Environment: real
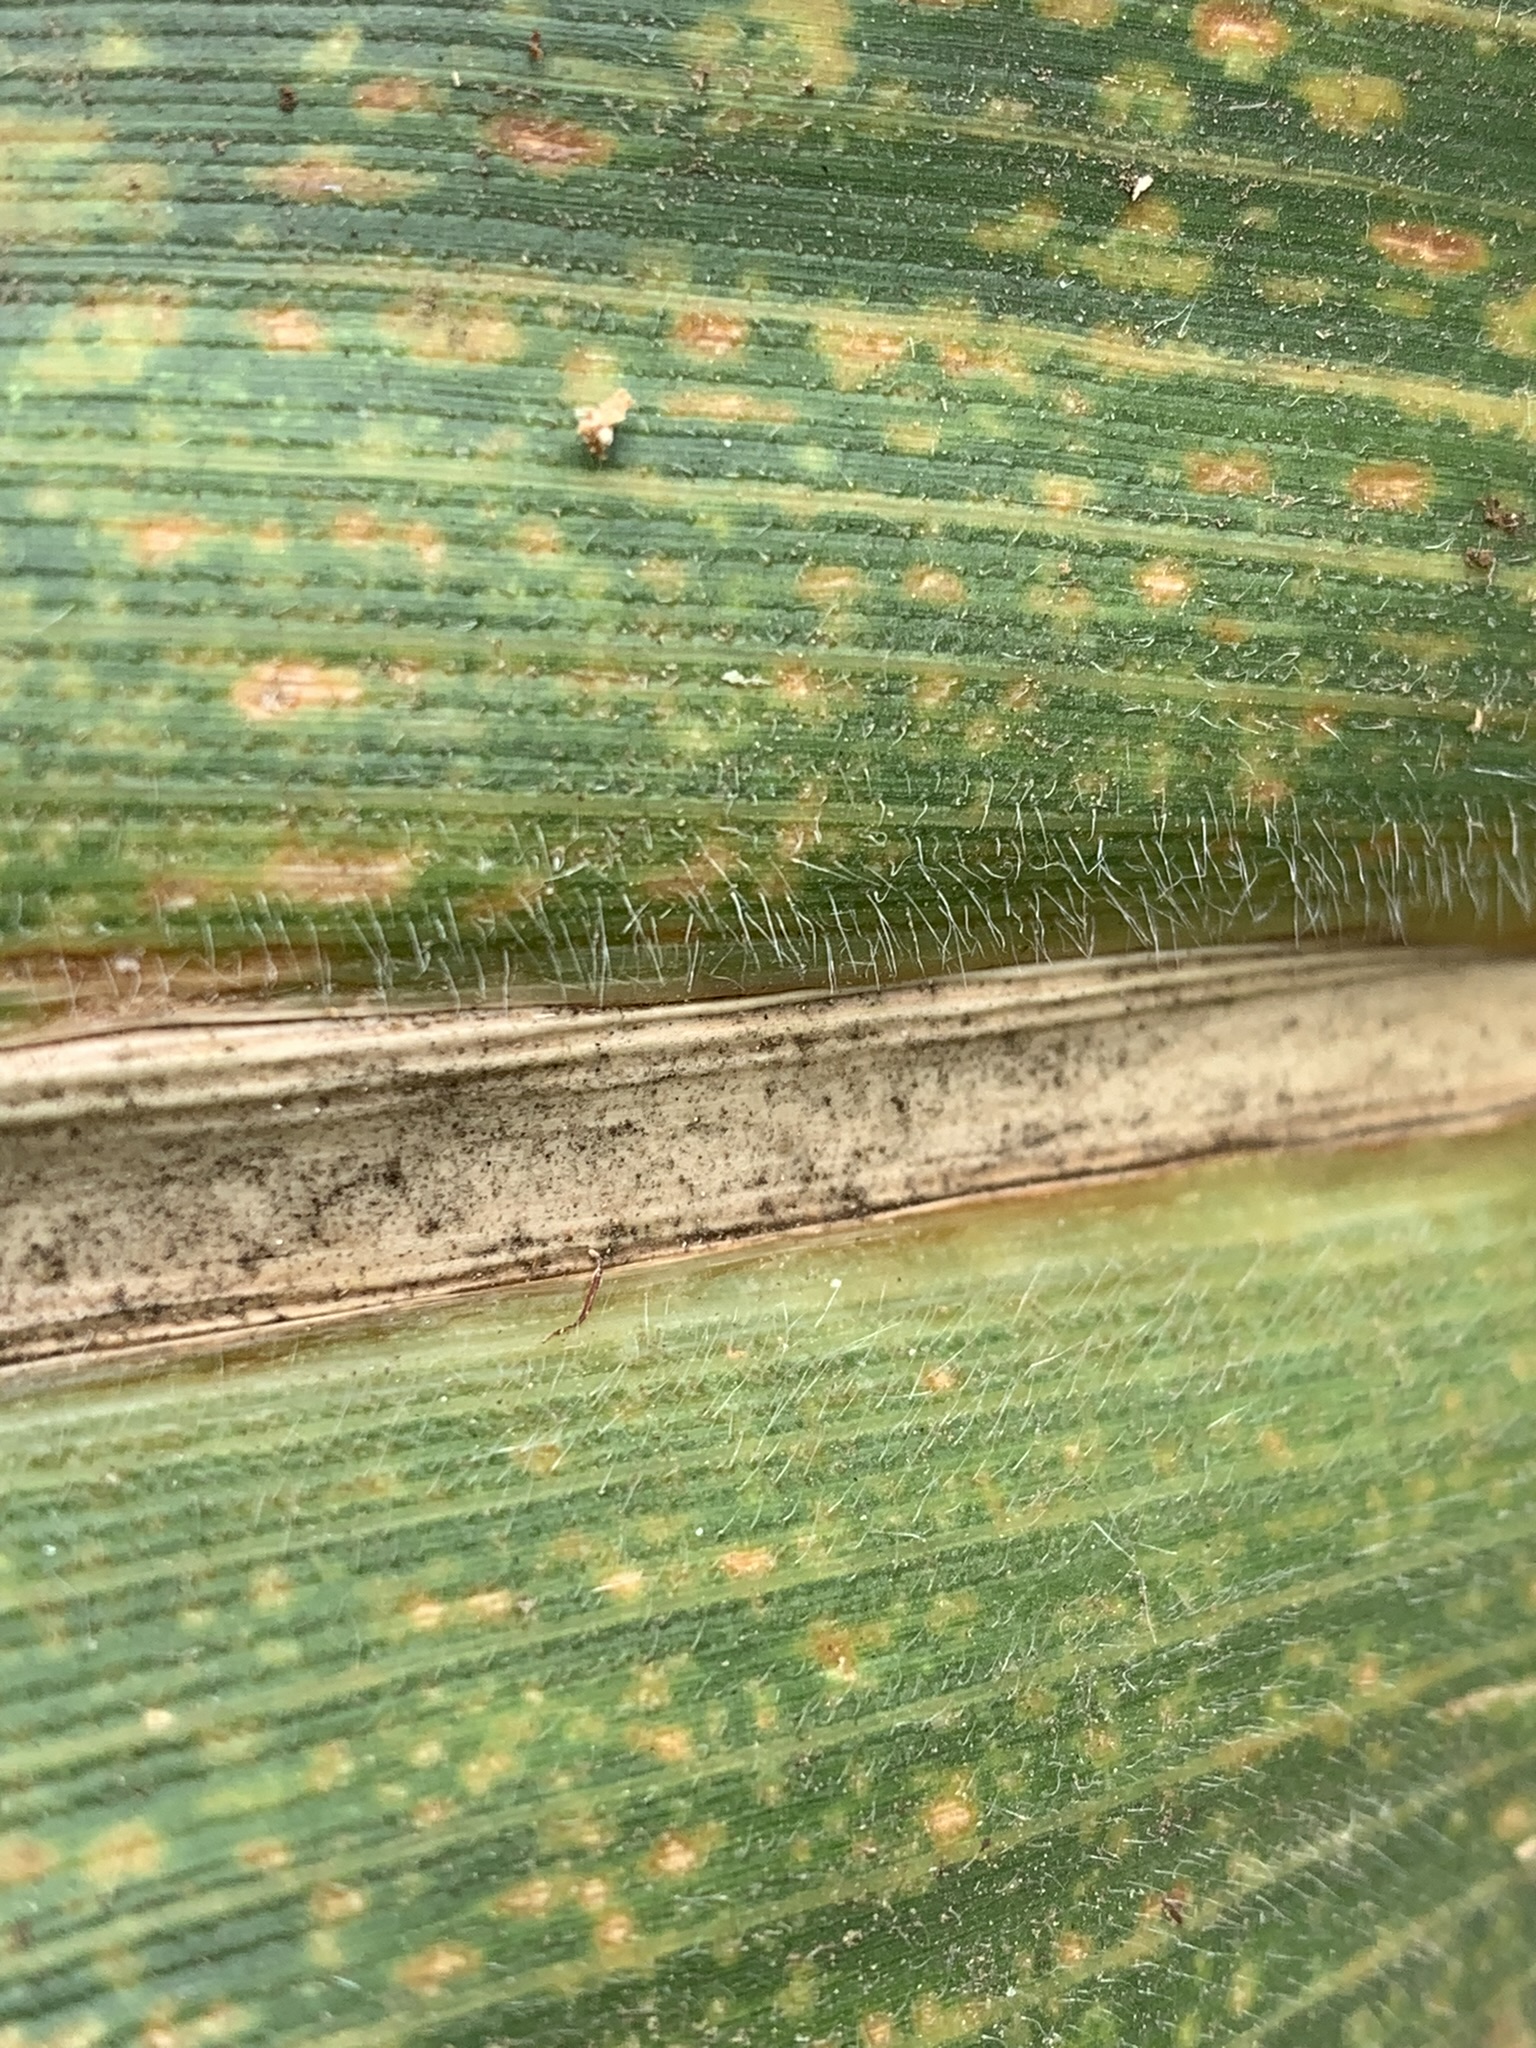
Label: lethal_necrosis